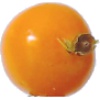
Label: physalis